Shrewsbury

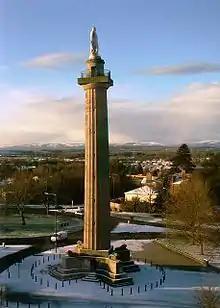
Lord Hill's Column

Throughout the medieval period, Shrewsbury was a centre for the wool trade, and later used its position on the River Severn to transport goods across England via the canal system.